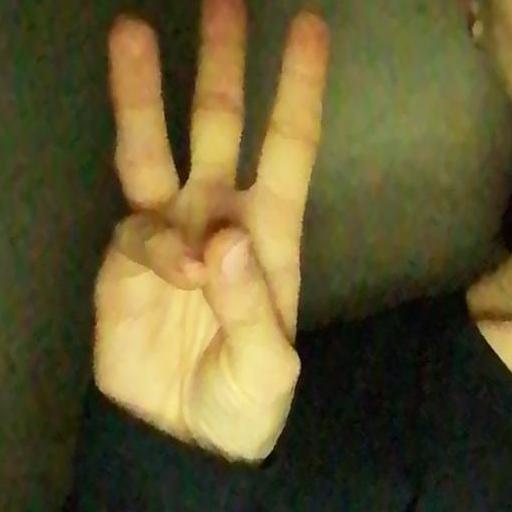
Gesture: three